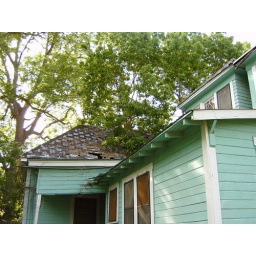
Big house holes in roof